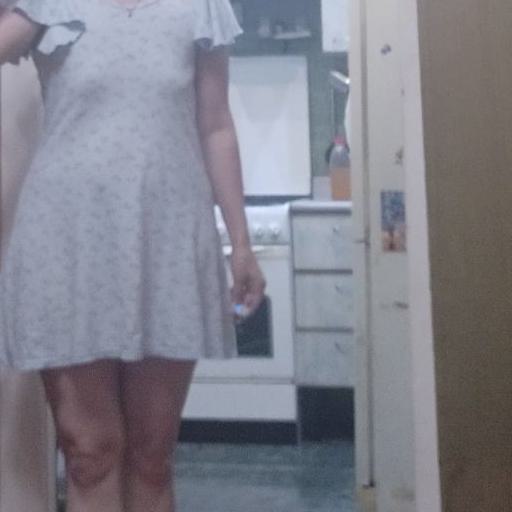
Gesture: no_gesture